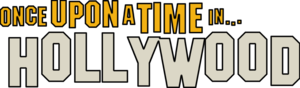
Logo original du film Il était une fois à Hollywood réalisé par Quentin Tarantino, sortie en 2019.
Once Upon a Time… in Hollywood, ou Il était une fois à... Hollywood au Québec, est un film américano-britannique écrit, coproduit et réalisé par Quentin Tarantino, sorti en 2019.